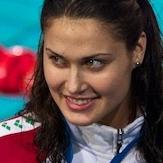
Age: 22